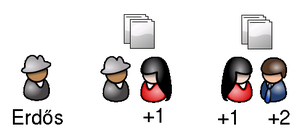
Erdős-tal
Udgiver Alice et skrift sammen med Paul Erdös og et andet med Bob, men Bob aldrig noget med Paul Erdös selv, får Bob et Erdös-tal på 2, da han er to trin væk fra Erdös.
"Erdös-tallet, som ærer den afdøde ungarske matematiker Paul Erdös, der samarbejdede med flere mennesker end nogen anden matematiker i historien, udtrykker ""samarbejdsafstanden"" i relation til matematiske afhandlinger mellem en skribent og Paul Erdös selv.